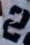
Number: 2